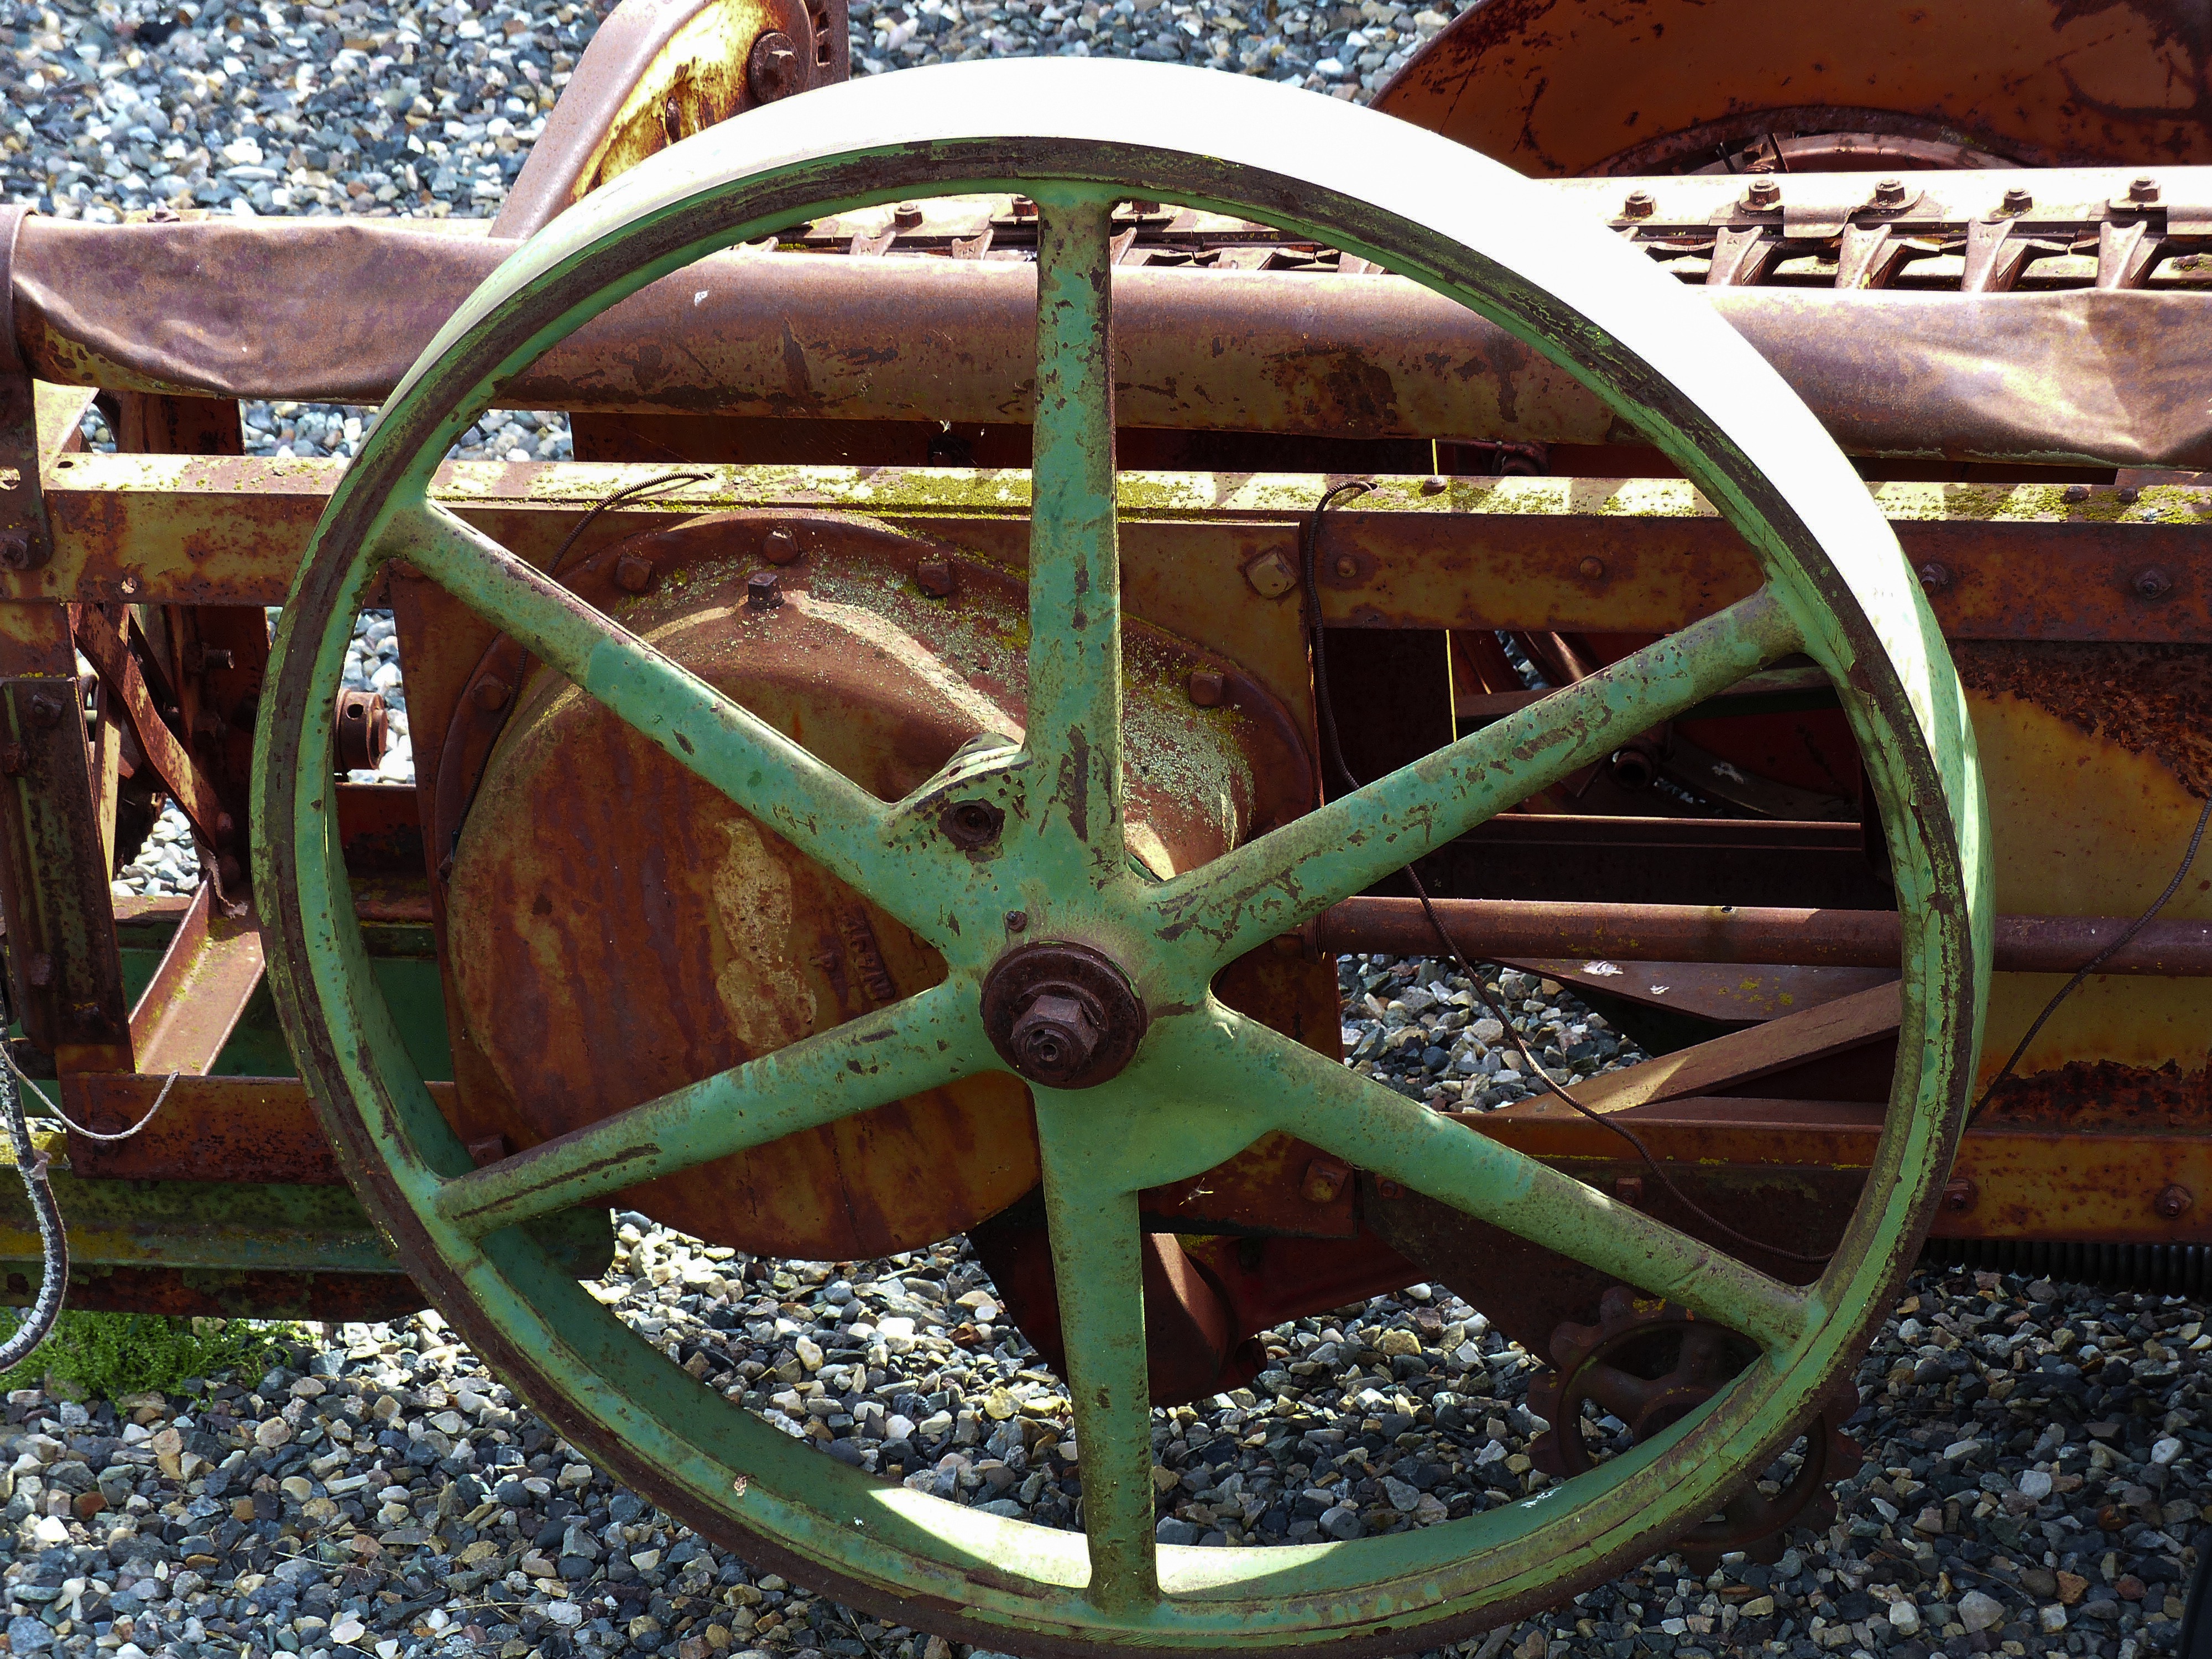
outdoor, vintage, antique, wheel, cart, countryside, old, bicycle, vehicle, spoke, metal, ancient, agriculture, close up, canada, rusty, rim, carriage, detail, heritage, british columbia, farm equipment, wild west, harrow, heritage site, metal rusty